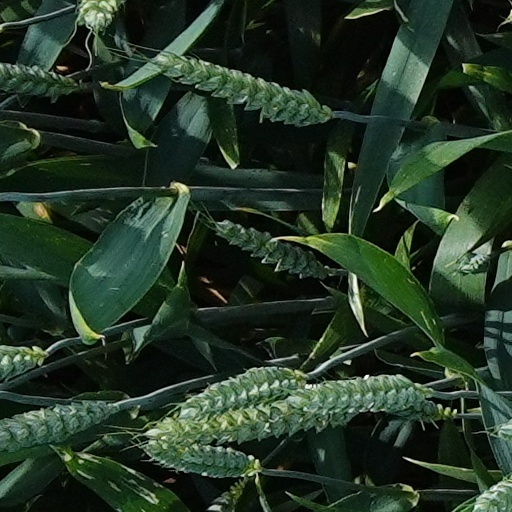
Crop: wheat